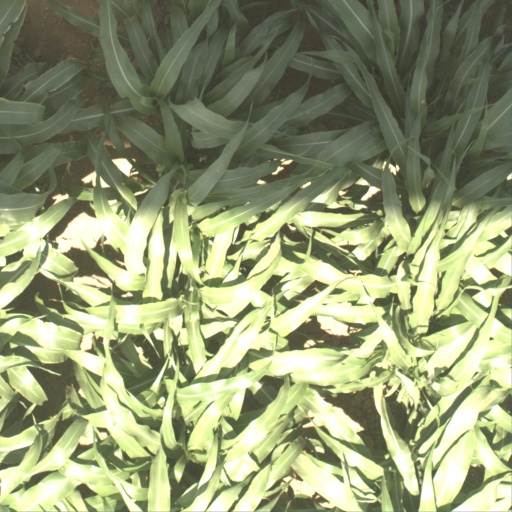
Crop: sorghum